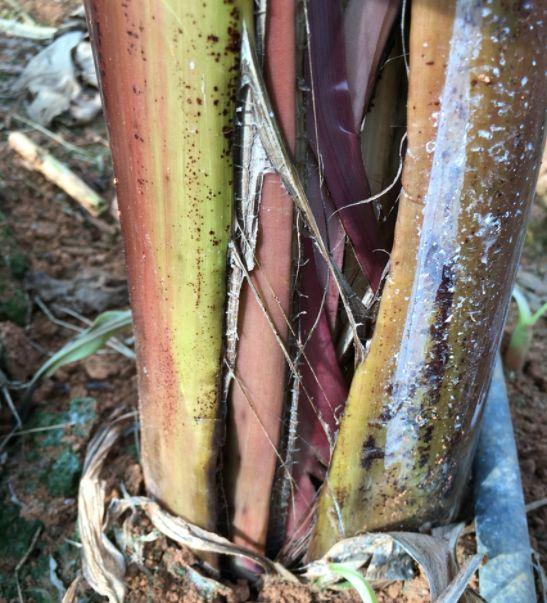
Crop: unknown
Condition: banana_panama_disease